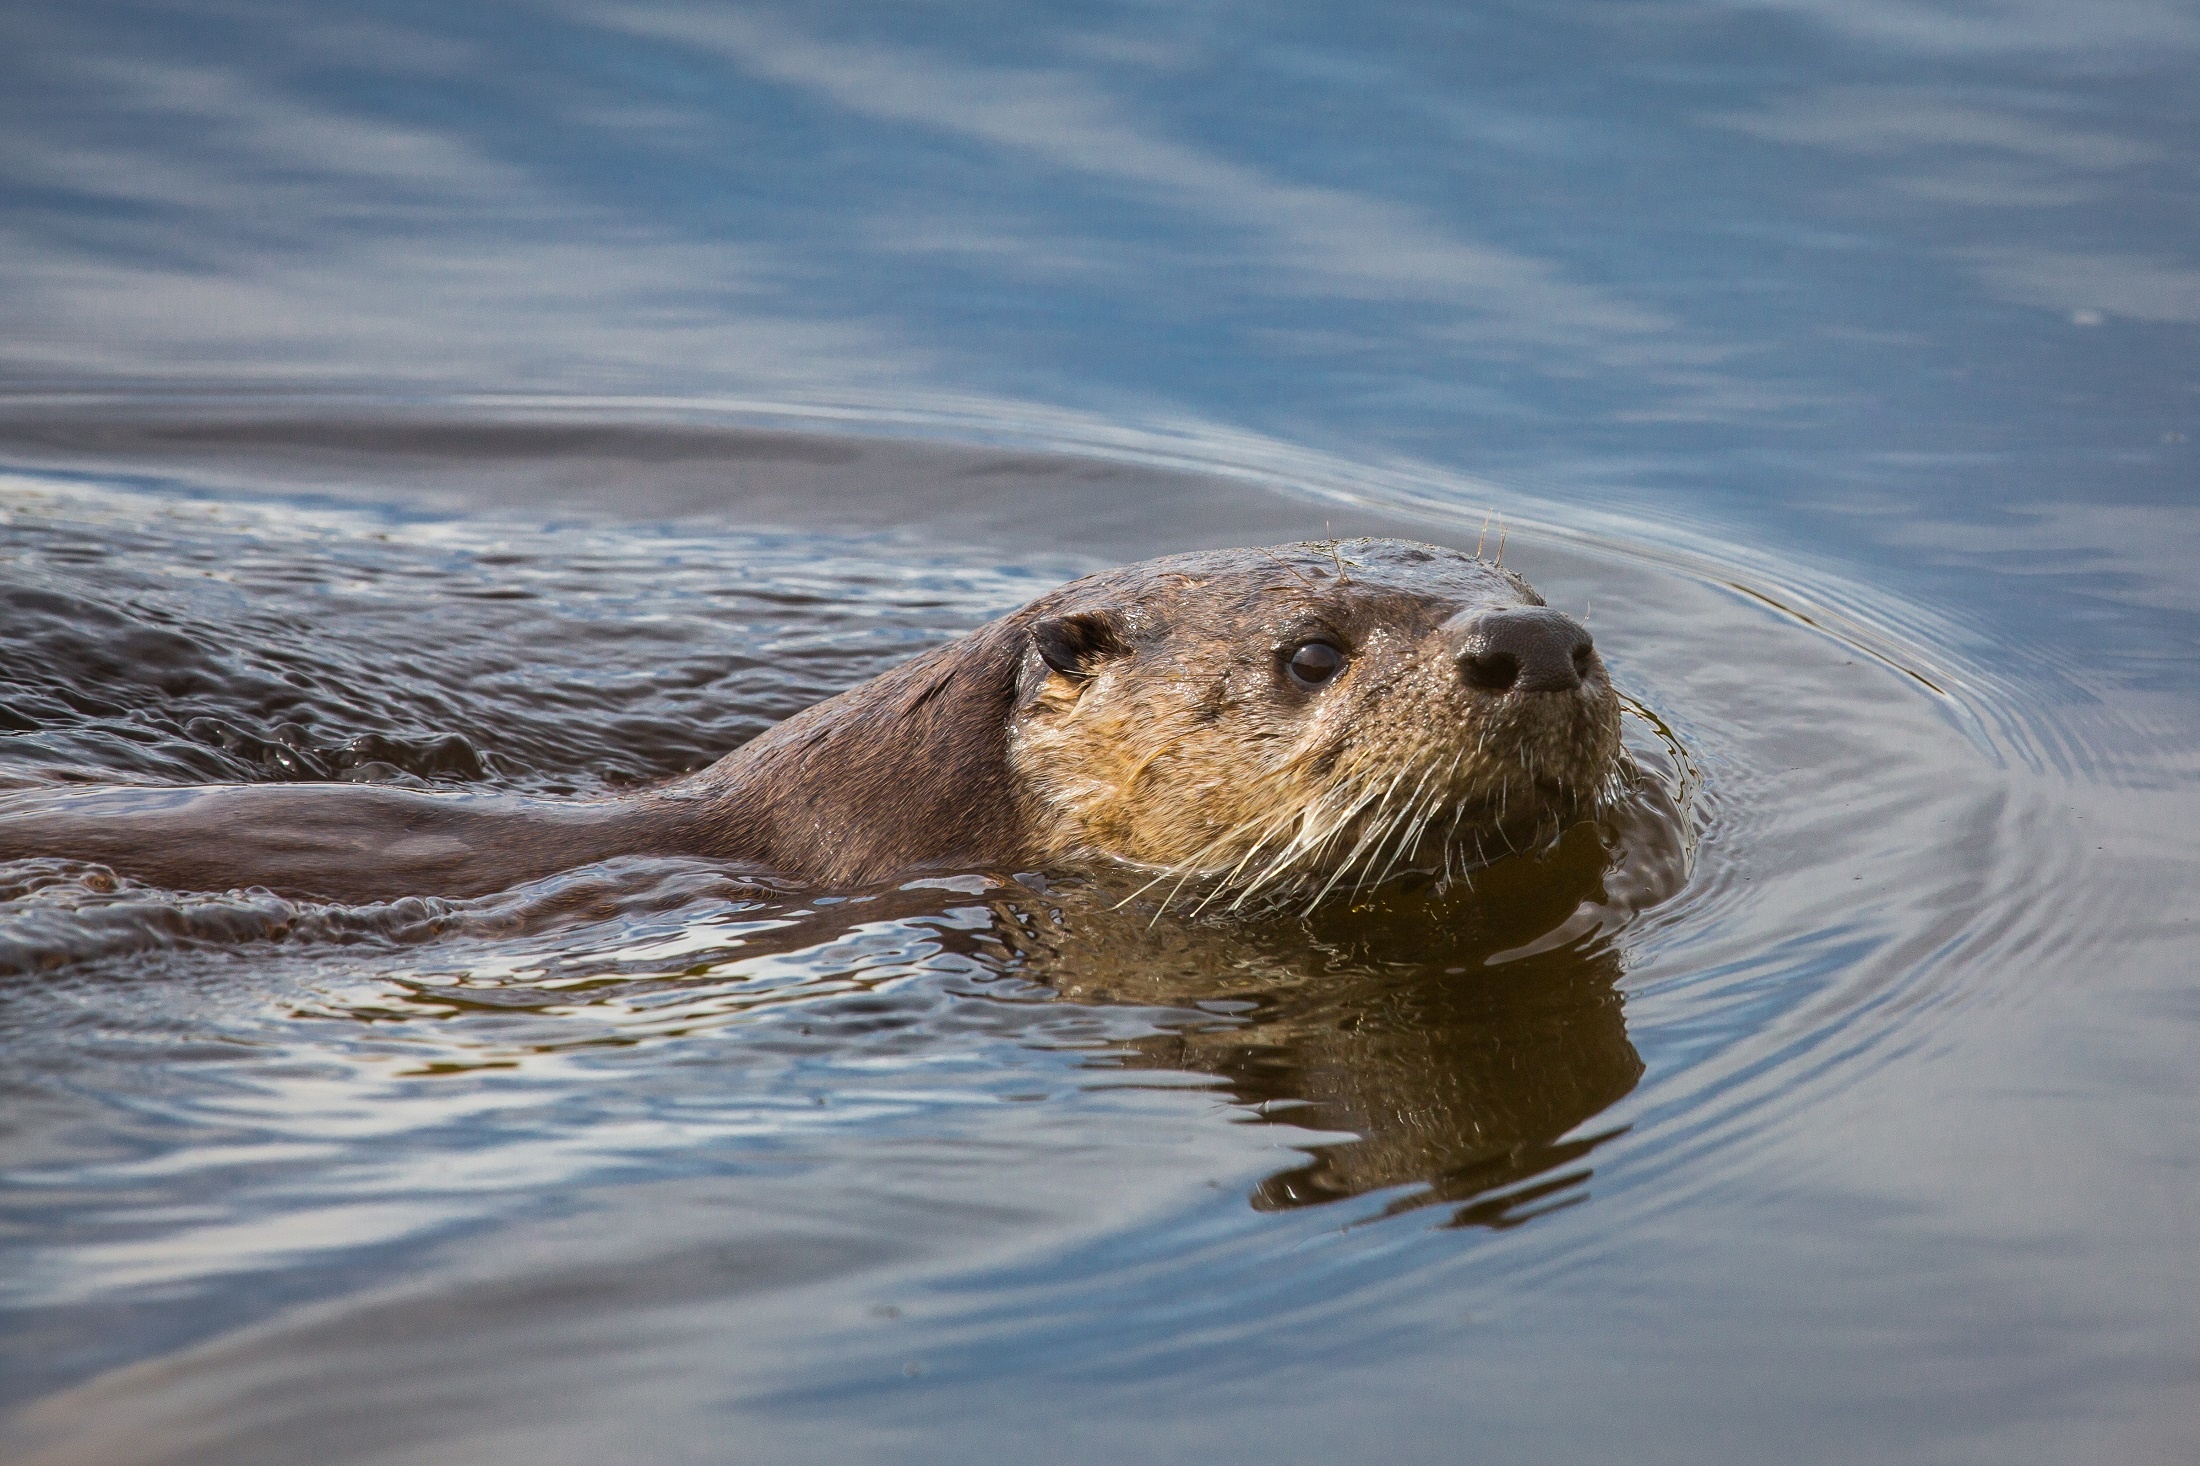
sea, water, nature, ocean, wet, cute, wildlife, wild, fur, portrait, mammal, aquatic, fauna, swimming, head, seals, vertebrate, otter, harbor seal, sea otter, weasel, marine mammal, mustelidae, river otter